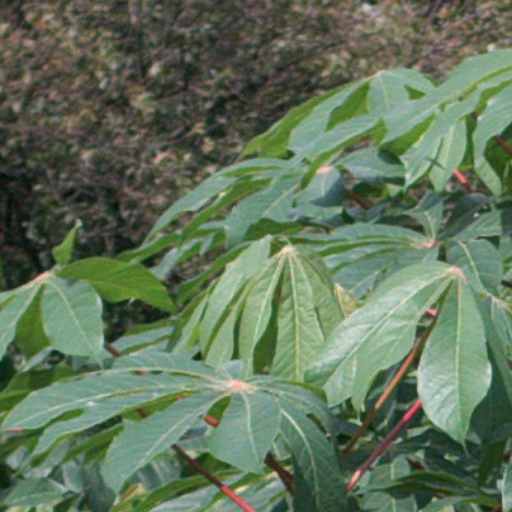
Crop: cassava